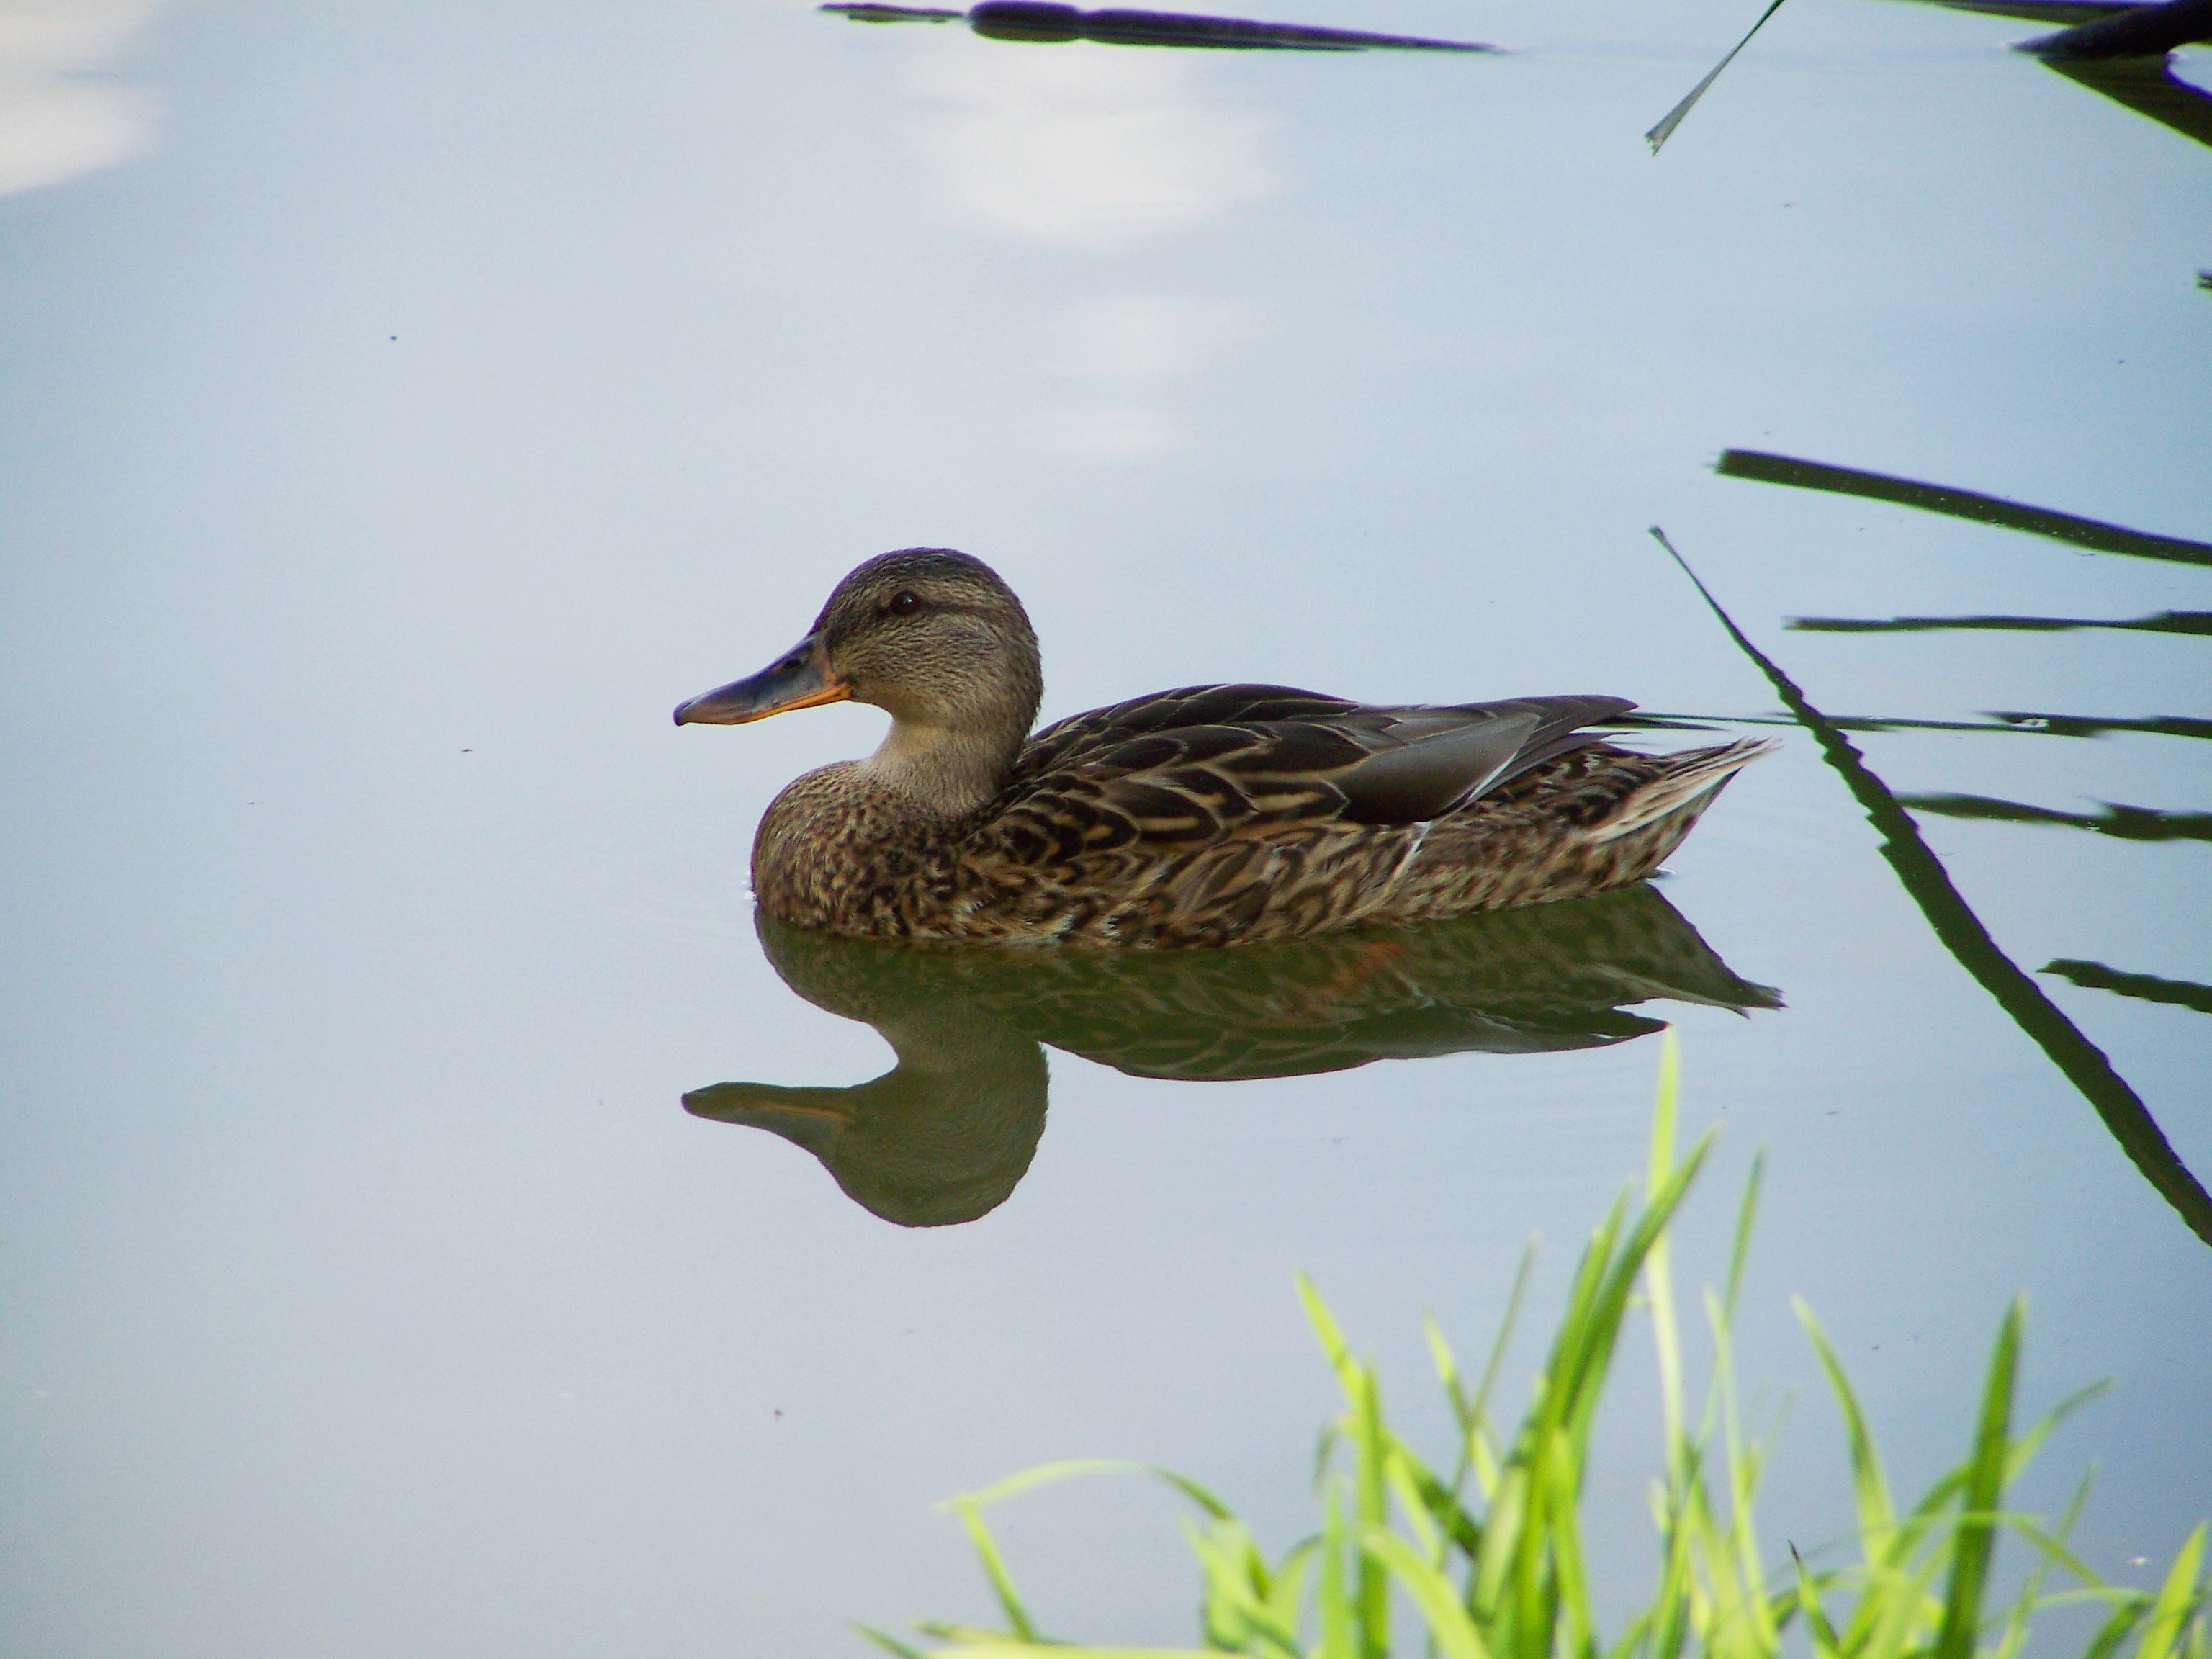
nature, bird, wing, wildlife, beak, fauna, duck, vertebrate, waterfowl, water bird, mallard, shorebird, wild ducks, ducks geese and swans